Cali

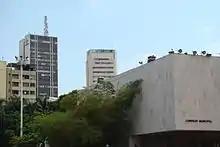
Concejo de Cali (City council).

The economic transformation of Cali and the Valle del Cauca during the twentieth century and its crisis of the century, and the outlook to the new century have been the subject of deep analysis of financial and academic institutions. This section is based on the analysis and recommendations of the report" Cali Colombia – Toward a City Development and Strategy" published by the World Bank in 2002, and the Regional Economic Situation Reports (ICER) published quarterly by the DANE.